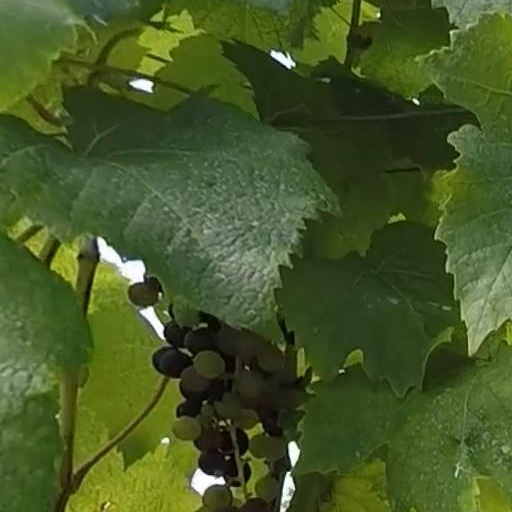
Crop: grape